M3 half-track

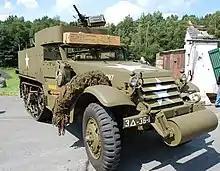
On display in Ursel (Northwest of Ghent), Belgium

The development of an armored half-track began with ordnance directive OCM 14188 to convert an M3 Scout Car into a half-track. The prototype was built at Rock Island Arsenal with help from White Motor Company and was designated the T7. It had the same chassis and engine as the M3, but had larger front wheels and a shorter front clip. The armor consisted of 1/4-inch thick hardened armor plate, and it was armed with two M1919 machine guns and one M2 Browning machine gun operated by a crew of eight. Tests at Aberdeen Proving Ground in 1938 demonstrated unsatisfactory performance due to the front-wheel drive. The T7 was converted back into a scout car and returned to the Army.